Skjold-class corvette

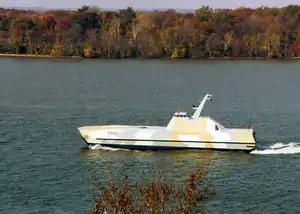
Port side view of Royal Norwegian Navy corvette "Skjold".

The hull material was produced by a different method to improve strength and minimize vulnerability to fire. The bridge saw some changes, including an upgrade to six weapon systems control consoles.